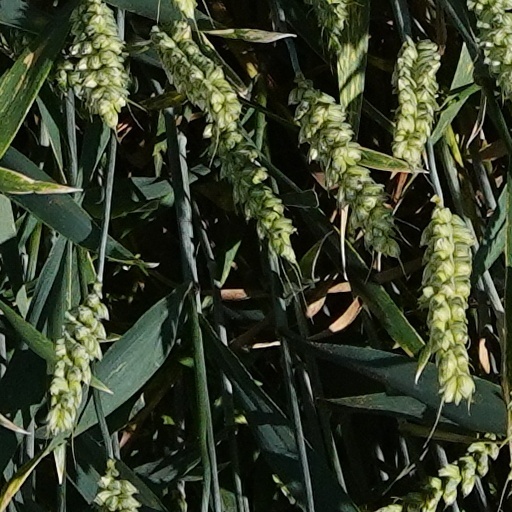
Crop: wheat